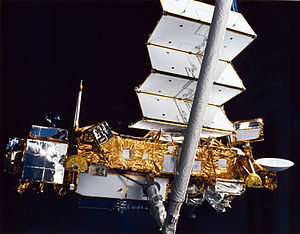
STS-48 / Missionen
STS-48 var rumfærgen Discovery 13. rumfærge-mission. Den blev opsendt d. 12. september 1991 og vendte tilbage den 18. september 1991.